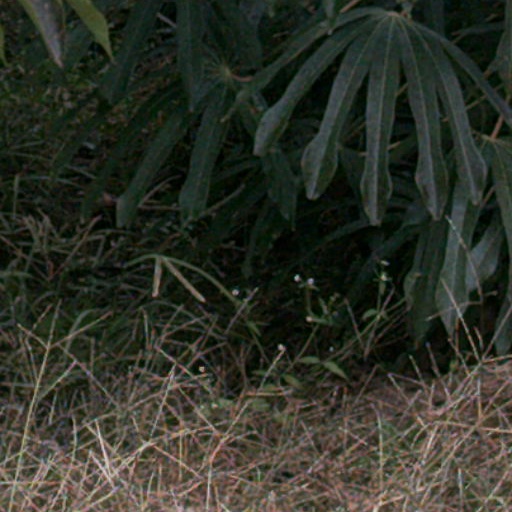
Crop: cassava